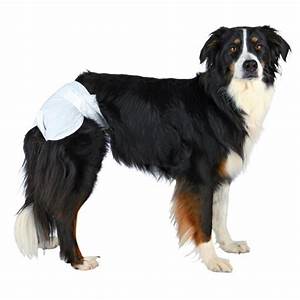
Label: dog